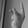
ASL letter: K